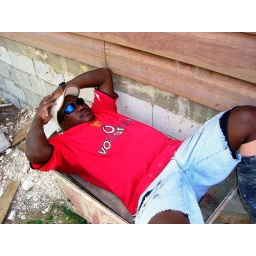
New construction across the street from my sister's house in Barbados. Taken with permission.